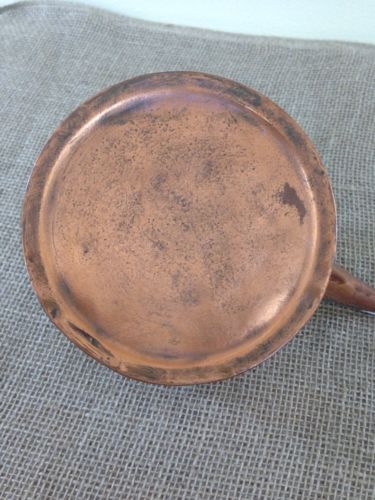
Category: kettle